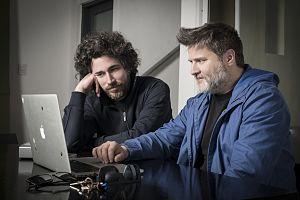
Mariano Cohn et Gastón Duprat sont deux réalisateurs argentins travaillant en commun.